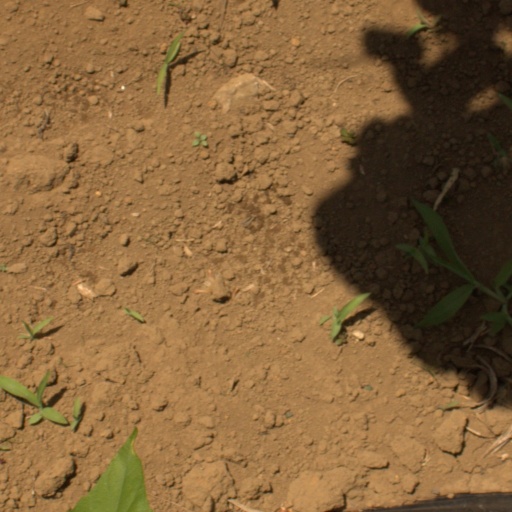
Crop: Jerusalem artichoke